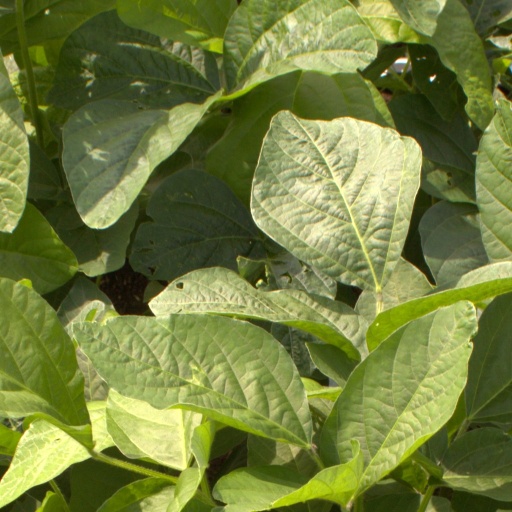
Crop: soybean